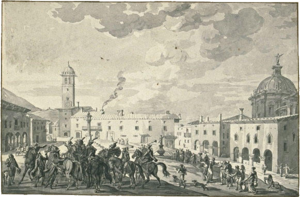
Bonaparte arrive à Lonato et apprend que la garnison est sommée de se rendre